Bee Cave, Texas

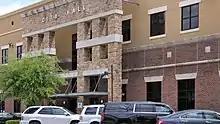
City Hall

As of 2021, the City of Bee Cave is patrolled by the Bee Cave Police Department under the direction of Chief Brian Jones, a former commander with the Austin Police Department. As of 2017, the department has 20 officers and one civilian clerk.